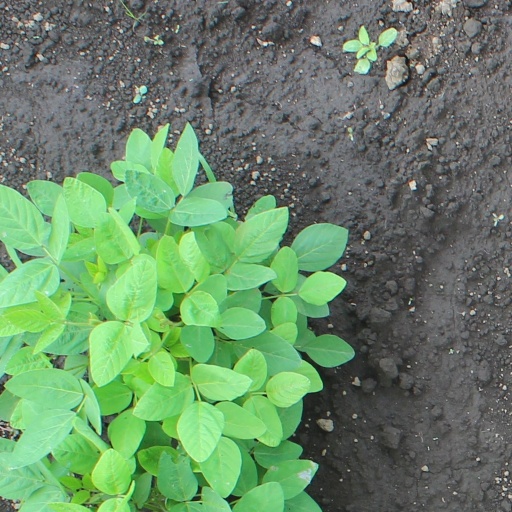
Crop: soybean